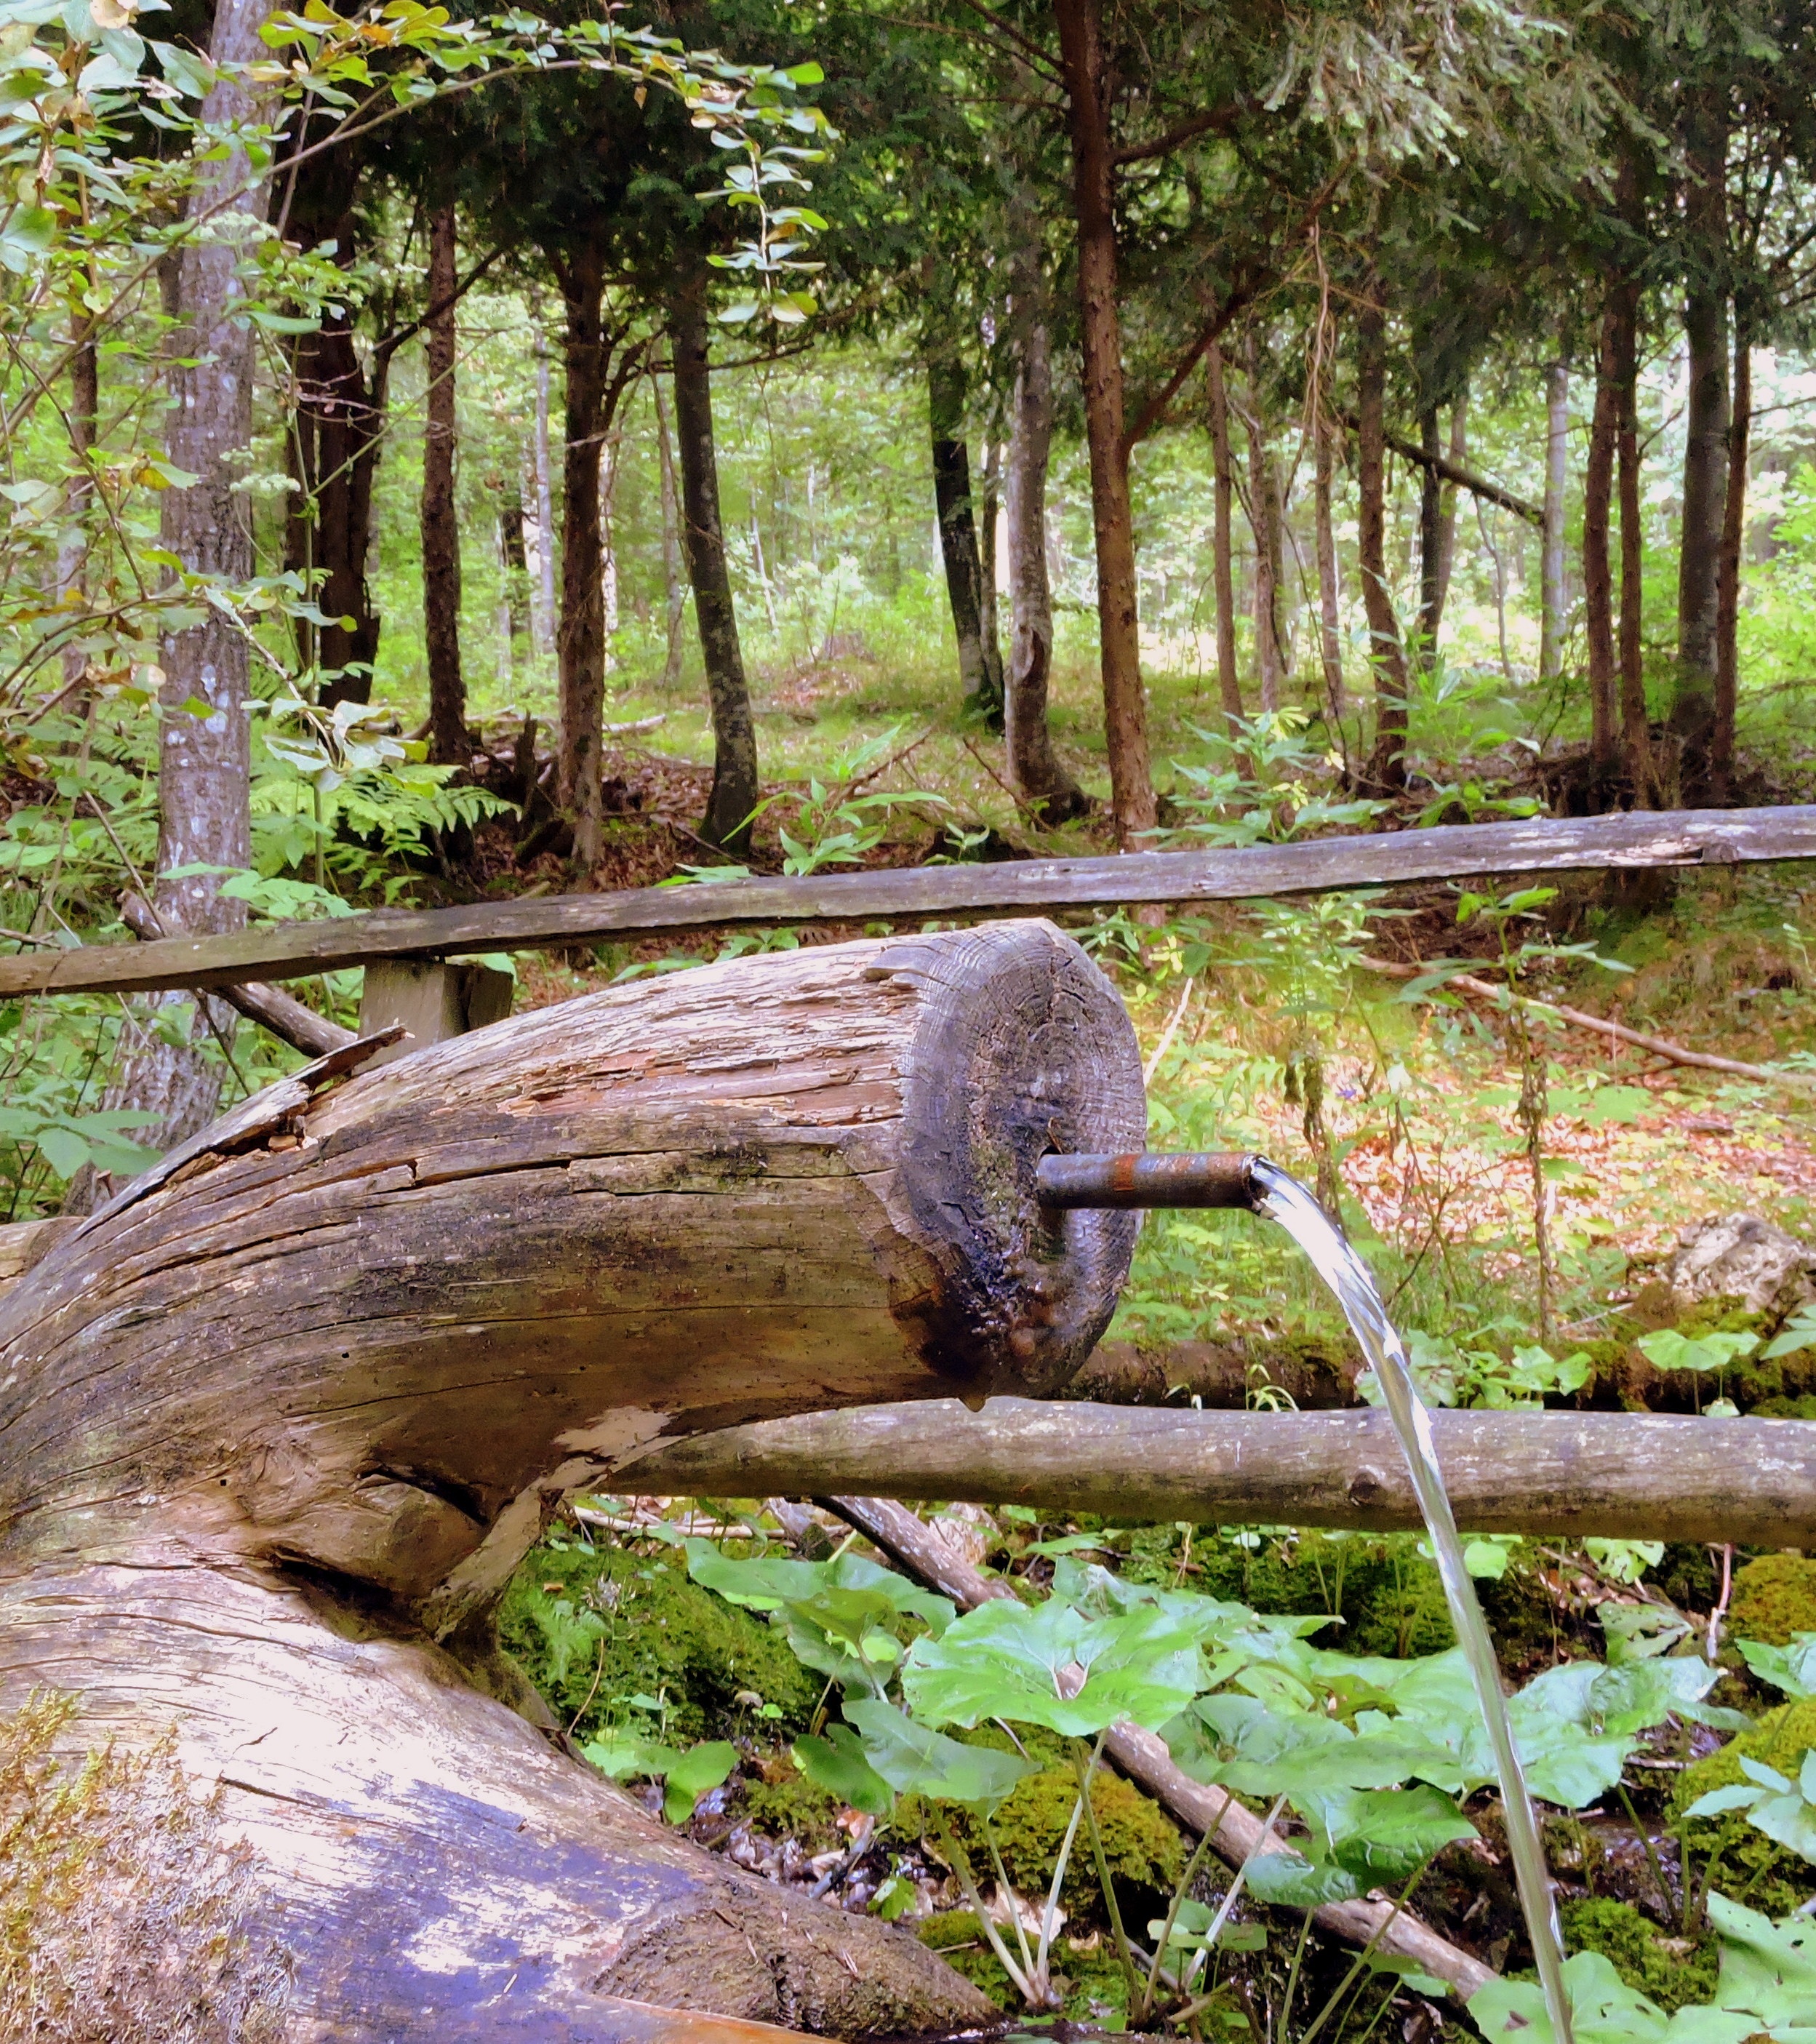
tree, water, nature, forest, swamp, wilderness, leaf, pond, wildlife, stream, green, jungle, autumn, park, beverage, drink, botany, garden, fauna, rainforest, wetland, woodland, habitat, fontana, rural area, fontanella, natural environment, woody plant